Architecture of Chiswick House

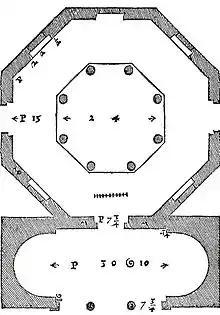
Palladio's reconstruction of the Baptistry of Constantine. This was the building on which the Lower Tribune with its ring of eight Tuscan columns was based

The Lower Tribune was essentially a waiting room (an ‘inner court’ or ‘vestibule’) for associates wishing to meet with Lord Burlington. The room is an octagon with eight Tuscan columns positioned around its perimeter. The architect Andrea Palladio made it clear that the Tuscan order of architecture, being the simplest of the five Roman orders, should only ever be used on the ground floor of a building as they were suitable for prisons, fortifications and amphitheatres. The eight pillars placed in a circular formation within on octagon are derived from the Baptistery of Constantine, (also known as the Baptistery of St John Lateran), a building reconstructed by Palladio in his "I quattro libri dell'architettura" in 1570. In this room today are twelve oil paintings of Chiswick House and gardens from the 1930s by Joseph William Topham Vinall. These paintings are of great interest as they show views that no longer exist with several showing the now lost interiors of the two Devonshire wing buildings.